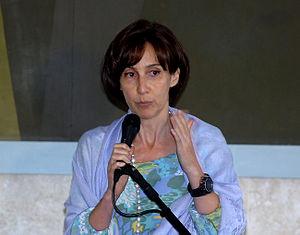
Viviane Senna da Silva Lalli, née le 14 juin 1957 à São Paulo est une femme d'affaires brésilienne. Elle est présidente de l'ONG Fondation Ayrton Senna.